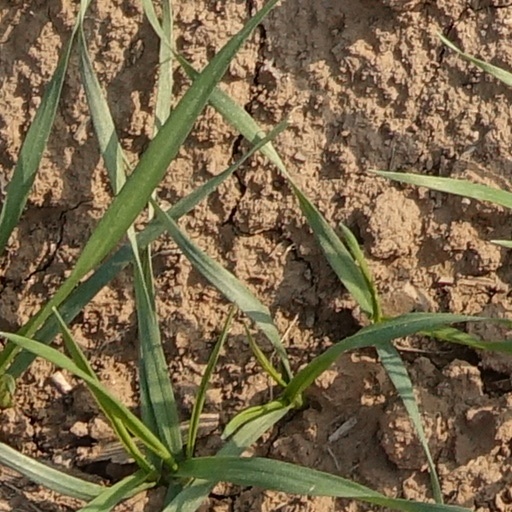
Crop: wheat